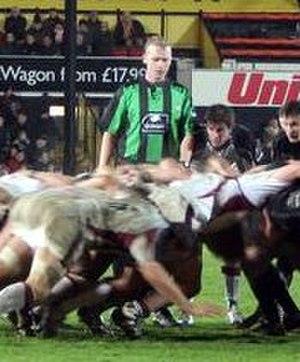
L'arbitre anglais de rugby à XV Wayne Barnes ordonne une melée lors du match Saracens F.C. - Newcastle Falcons